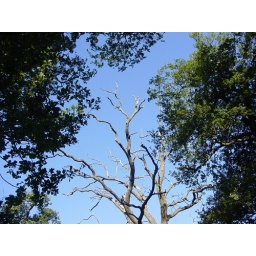
A bare tree whilst others are in full greenery.